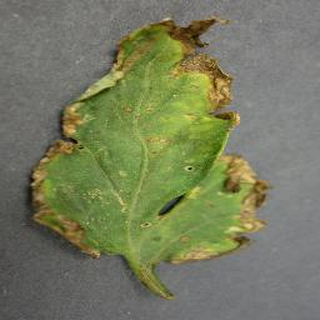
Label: tomato_bacterial_spot